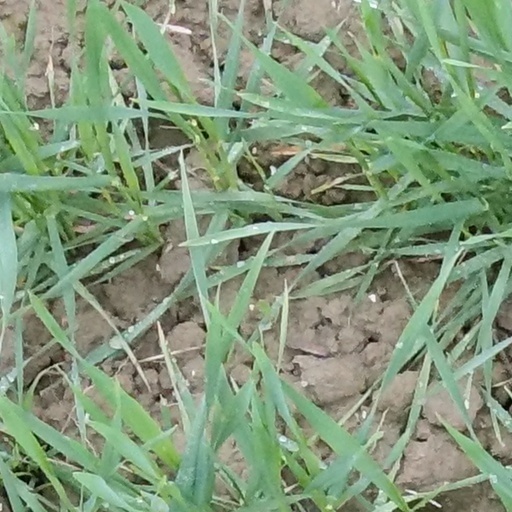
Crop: wheat